Al Bennay

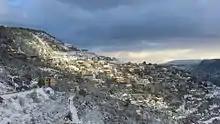
Al Bennay البنيه

Al Bennay, is a village in Mount Lebanon, Aley District, Mount Lebanon Governorate, Lebanon.